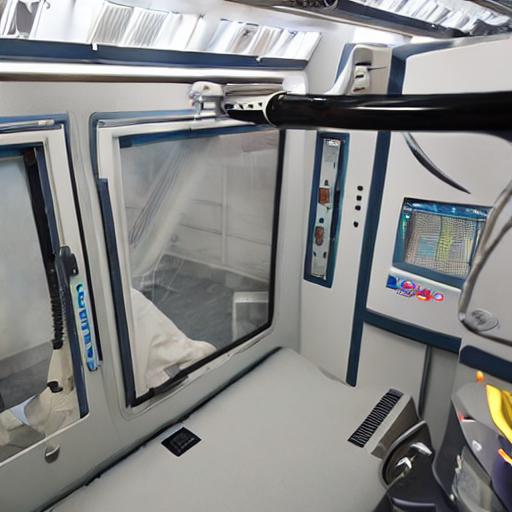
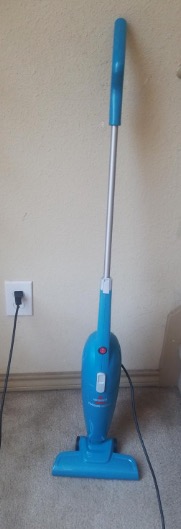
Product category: items_vacuum
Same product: no